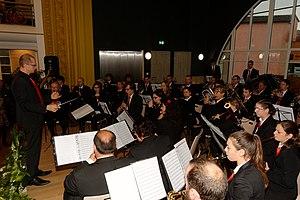
Un orchestre d'harmonie est un ensemble musical regroupant la famille des bois, la famille des cuivres et la famille des percussions, ainsi que la contrebasse à cordes. Il peut également inclure à l'occasion des instruments particuliers et même la voix.